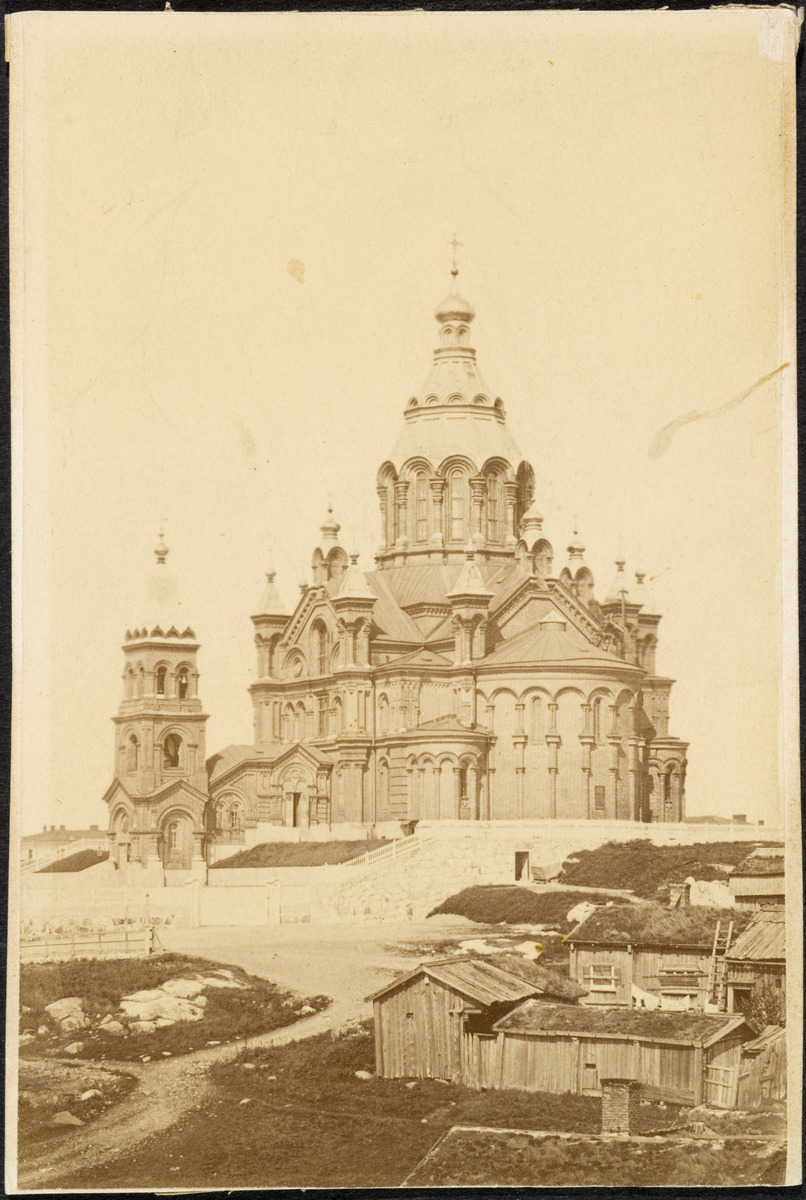
Uspenskin katedraali, Katajanokka, arkkitehti A
sisällön kuvaus: Uspenskin katedraali, Katajanokka, arkkitehti A. M. Gornostajev 1868. Kellotorni korotettu 1869. Etualalla Katajanokan vanhoja puisia asuinrakennuksia. mustavalkoinen
Kuvaaja: Hoffers, Eugen, valokuvaaja
Ajankohta: kuvausaika 1869 - 1872
Paikka: Suomi, Uusimaa, Helsinki, Katajanokka Helsinki, Kanavakatu 1
Aiheet: kirkot, puurakennukset, kalliot